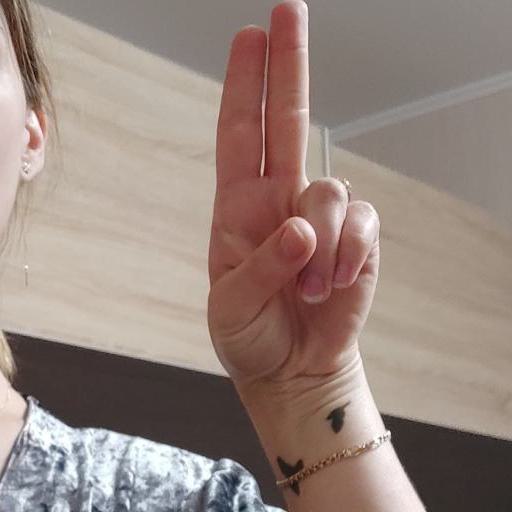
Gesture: two_up